Recovered Territories

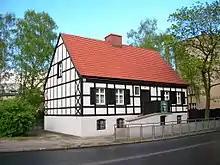
Birthplace of Stanisław Staszic, a leading figure of Polish Enlightenment, in Piła (nowadays a museum)

A small part of northern Greater Poland around the town of Czaplinek was lost to Brandenburg-Prussia in 1668. Bigger portions of Greater Poland were lost in the Partitions of Poland: the northern part with Piła and Wałcz in the First Partition and the remainder, including the western part with Międzyrzecz and Wschowa in the Second Partition. During Napoleonic times the Greater Poland territories formed part of the Duchy of Warsaw, but after the Congress of Vienna Prussia reclaimed them as part of the Grand Duchy of Posen (Poznań), later Province of Posen. After , those parts of the former Province of Posen and of West Prussia that were not restored as part of the Second Polish Republic were administered as Grenzmark Posen-Westpreußen (the German Province of Posen–West Prussia) until 1939.